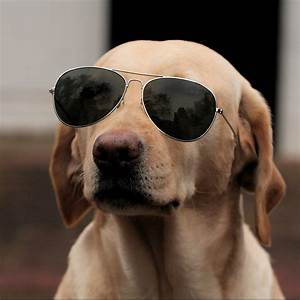
Label: cane